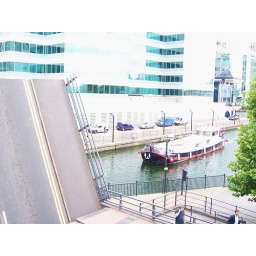
Road bridge opens up for river traffic in Docklands